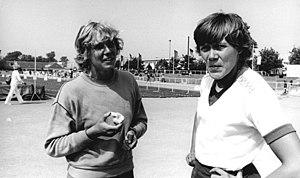
Sabine John ou Sabine Paetz-John est une athlète allemande spécialiste de l'heptathlon.
Anke Behmer, née Vater le 5 juin 1961 à Stavenhagen, est une athlète est-allemande qui concourait sur l'heptathlon. Elle faisait partie des meilleures spécialistes de cette discipline pendant les années 1980 et le début des années 1990.